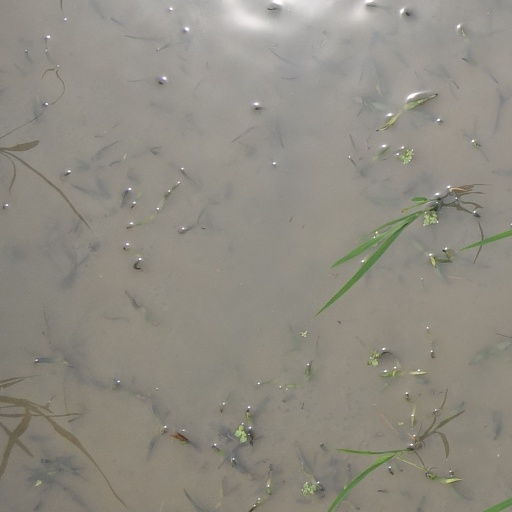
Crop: rice